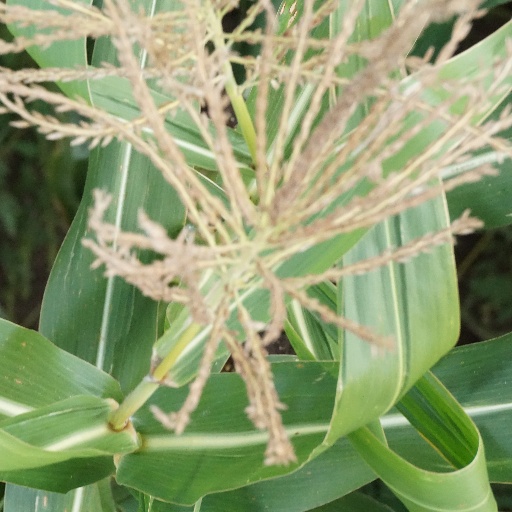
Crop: maize; corn